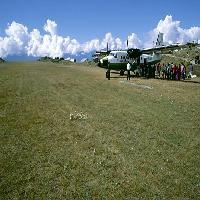
Weather: sun or clear